Max Helfman

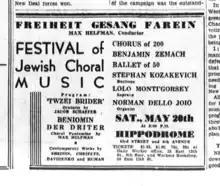
Freiheit Gezang Farein choir advertisement, 1939

As the 1930s went on Helfman took on more leadership roles and his prestige increased as a choir conductor and arranger. He became known for his innovative techniques in physically directing the choir, arranging music that had a Jewish feel in every voice part, and improvising interesting changes with each performance. The largest of these secular choirs was the 200-member, communist-affiliated Freiheit Gezang Farein (founded by Lazar Weiner), which he became director of in 1936–7 when Jacob Schaefer died. He also led other secular choirs during the 1930s; a 50-person Arbeter Ring choir based in Paterson and one in Passaic, New Jersey. When booked for a large event he would sometimes bring multiple choirs together to sing with four or five hundred voices. In 1938 he became director of the Handel Choir in Westfield, New Jersey. He also directed a 400 person choir in the Temple of Religion at the 1939 New York World's Fair. Composer William Schuman heard that World's Fair choir performance on the radio and was so impressed that he composed a new piece for Helfman's choir to perform at Madison Square Garden on the Fourth of July 1940.